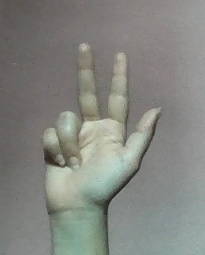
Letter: al